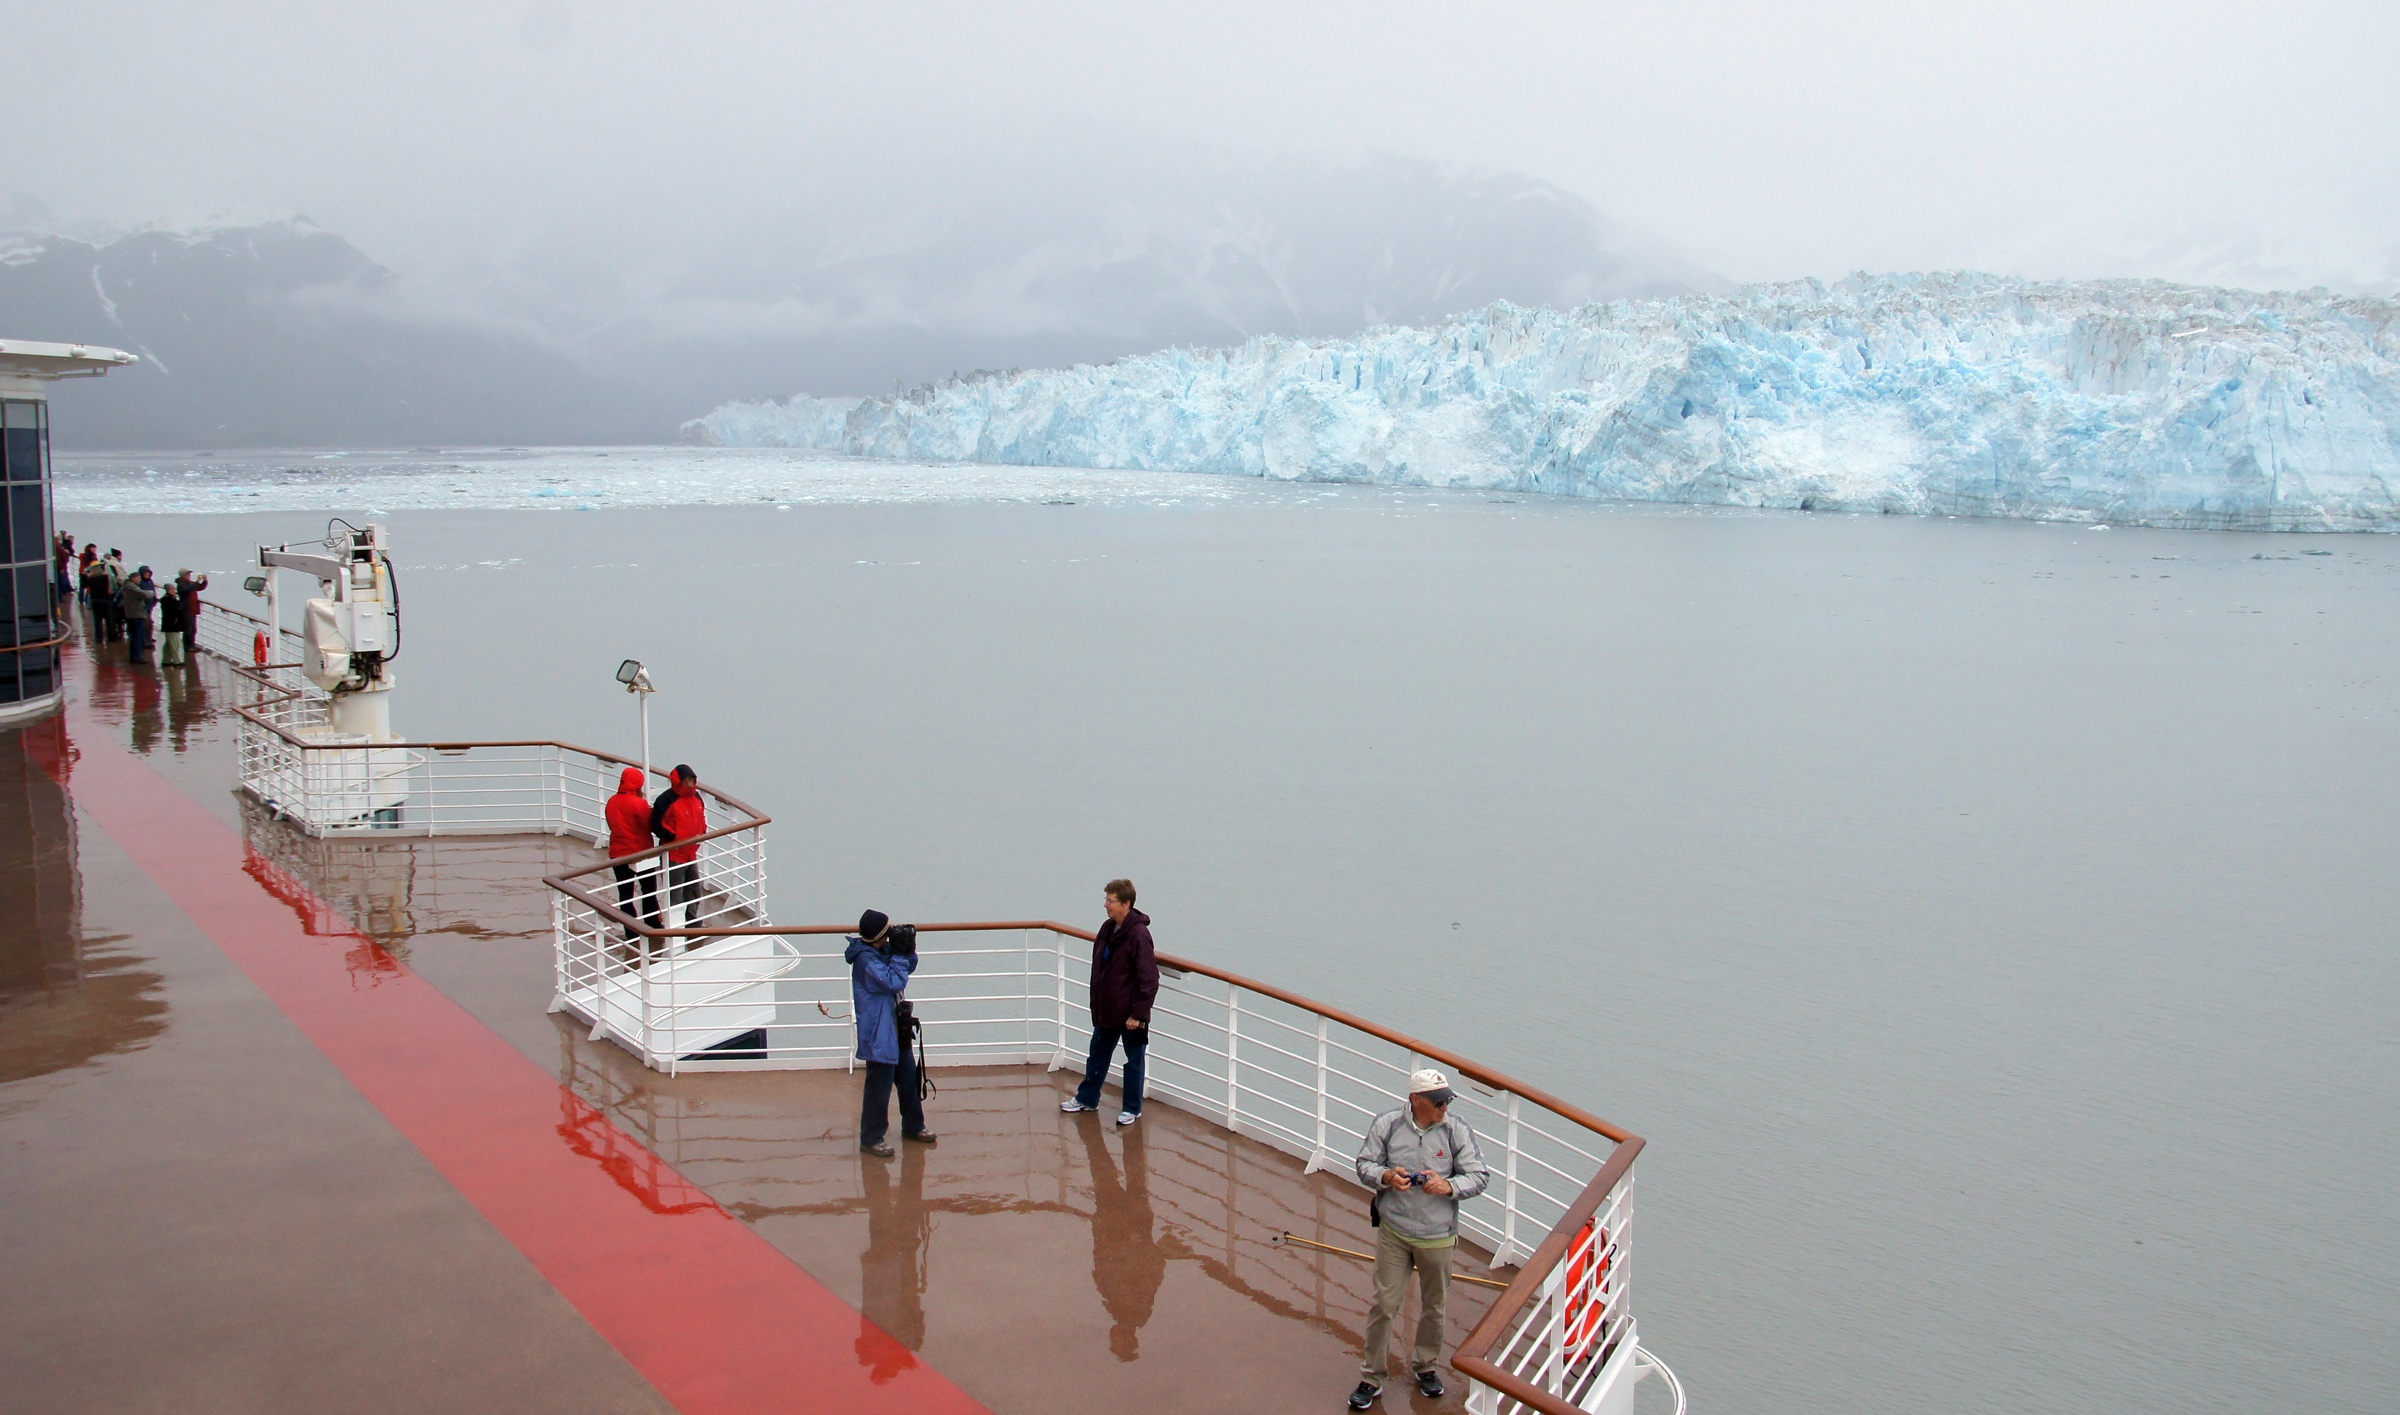
beach, sea, coast, water, nature, ocean, wave, vacation, ice, vehicle, bay, iceberg, body of water, cruise, alaska, sonyalpha, cruisealaska, hubbardglacier, waterforms, iceflo, icefield, frozenice, shipdeck, frozenwaste, disenchantmentbay, yakutatbay, atmospheric phenomenon